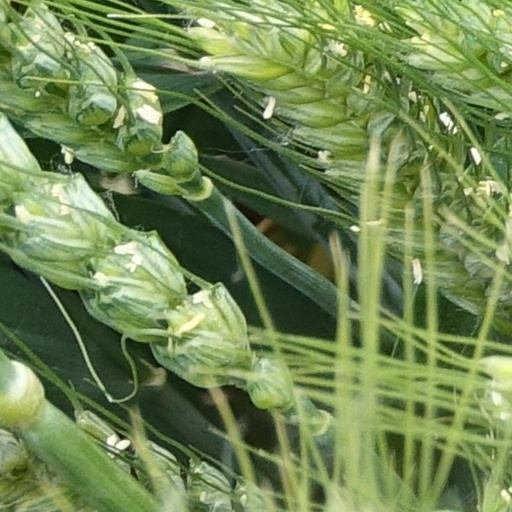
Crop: wheat